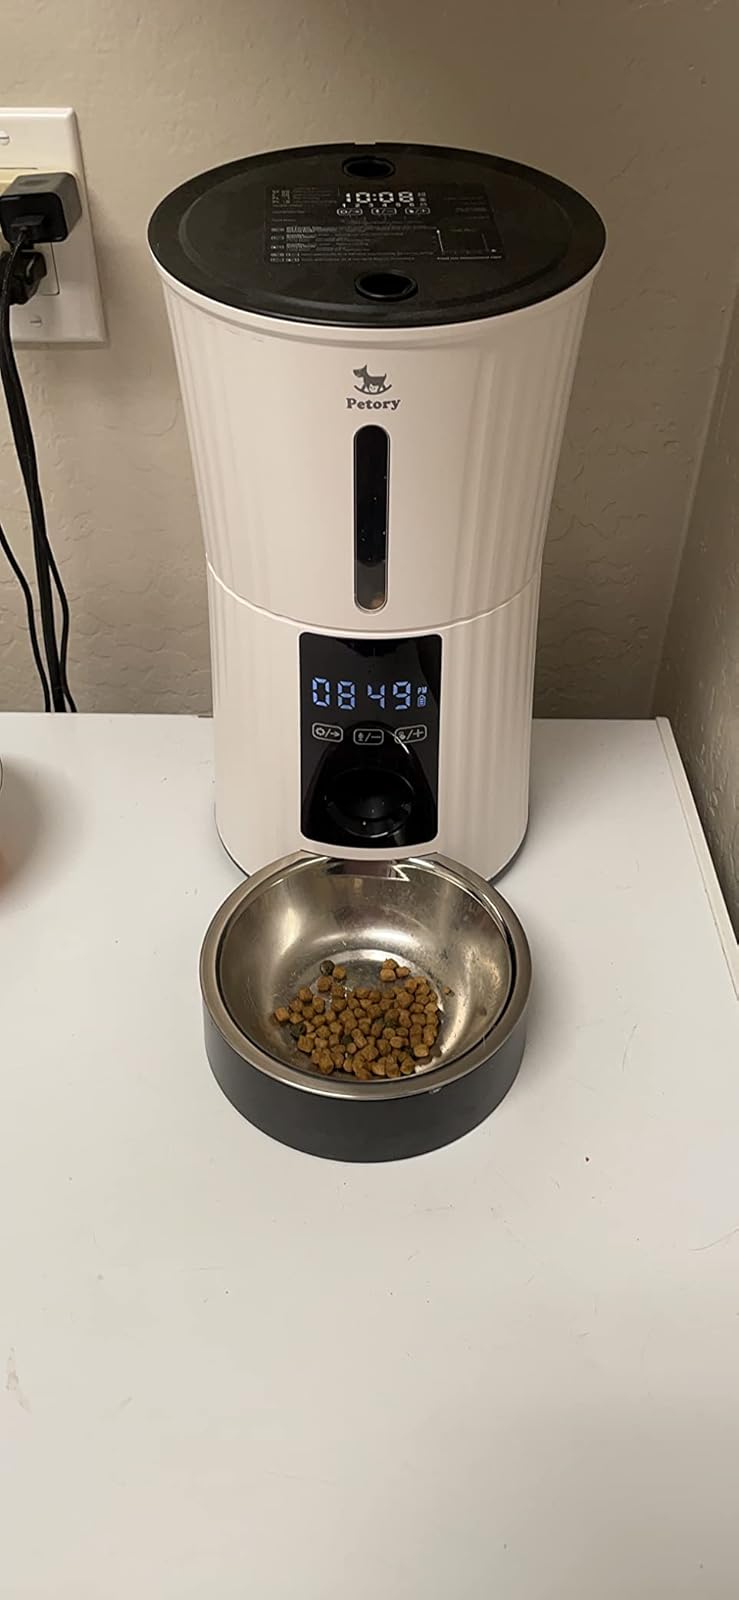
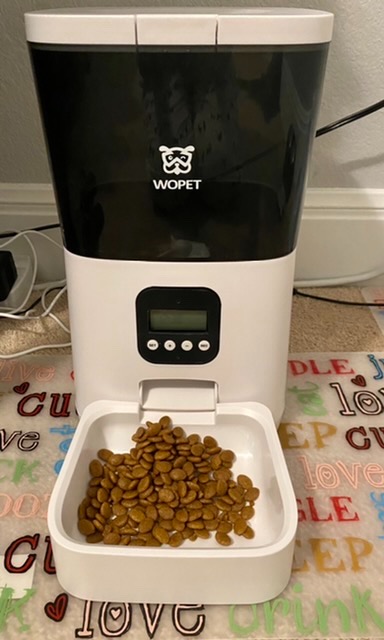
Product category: items_feeder
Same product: no